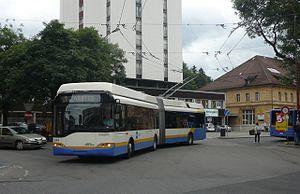
Trolleybus Solaris Trollino 18AC à La Chaux de Fonds (Suisse).
Solaris Bus & Coach est une entreprise polonaise de construction d'autobus, trolleybus, autocars de tourisme et tramways. Ses ateliers se trouvent près de Poznań à Środa Wielkopolska et à Bolechowo. Depuis 2018, Solaris est propriété du constructeur ferroviaire espagnol CAF.
Les trolleybus de La Chaux-de-Fonds faisaient partie du réseau de transports en commun à La Chaux-de-Fonds, dans le canton de Neuchâtel, en Suisse.